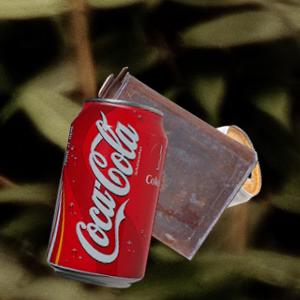
Label: cans